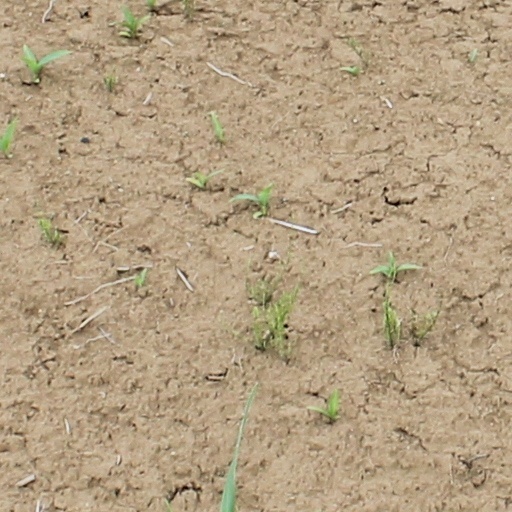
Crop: wheat